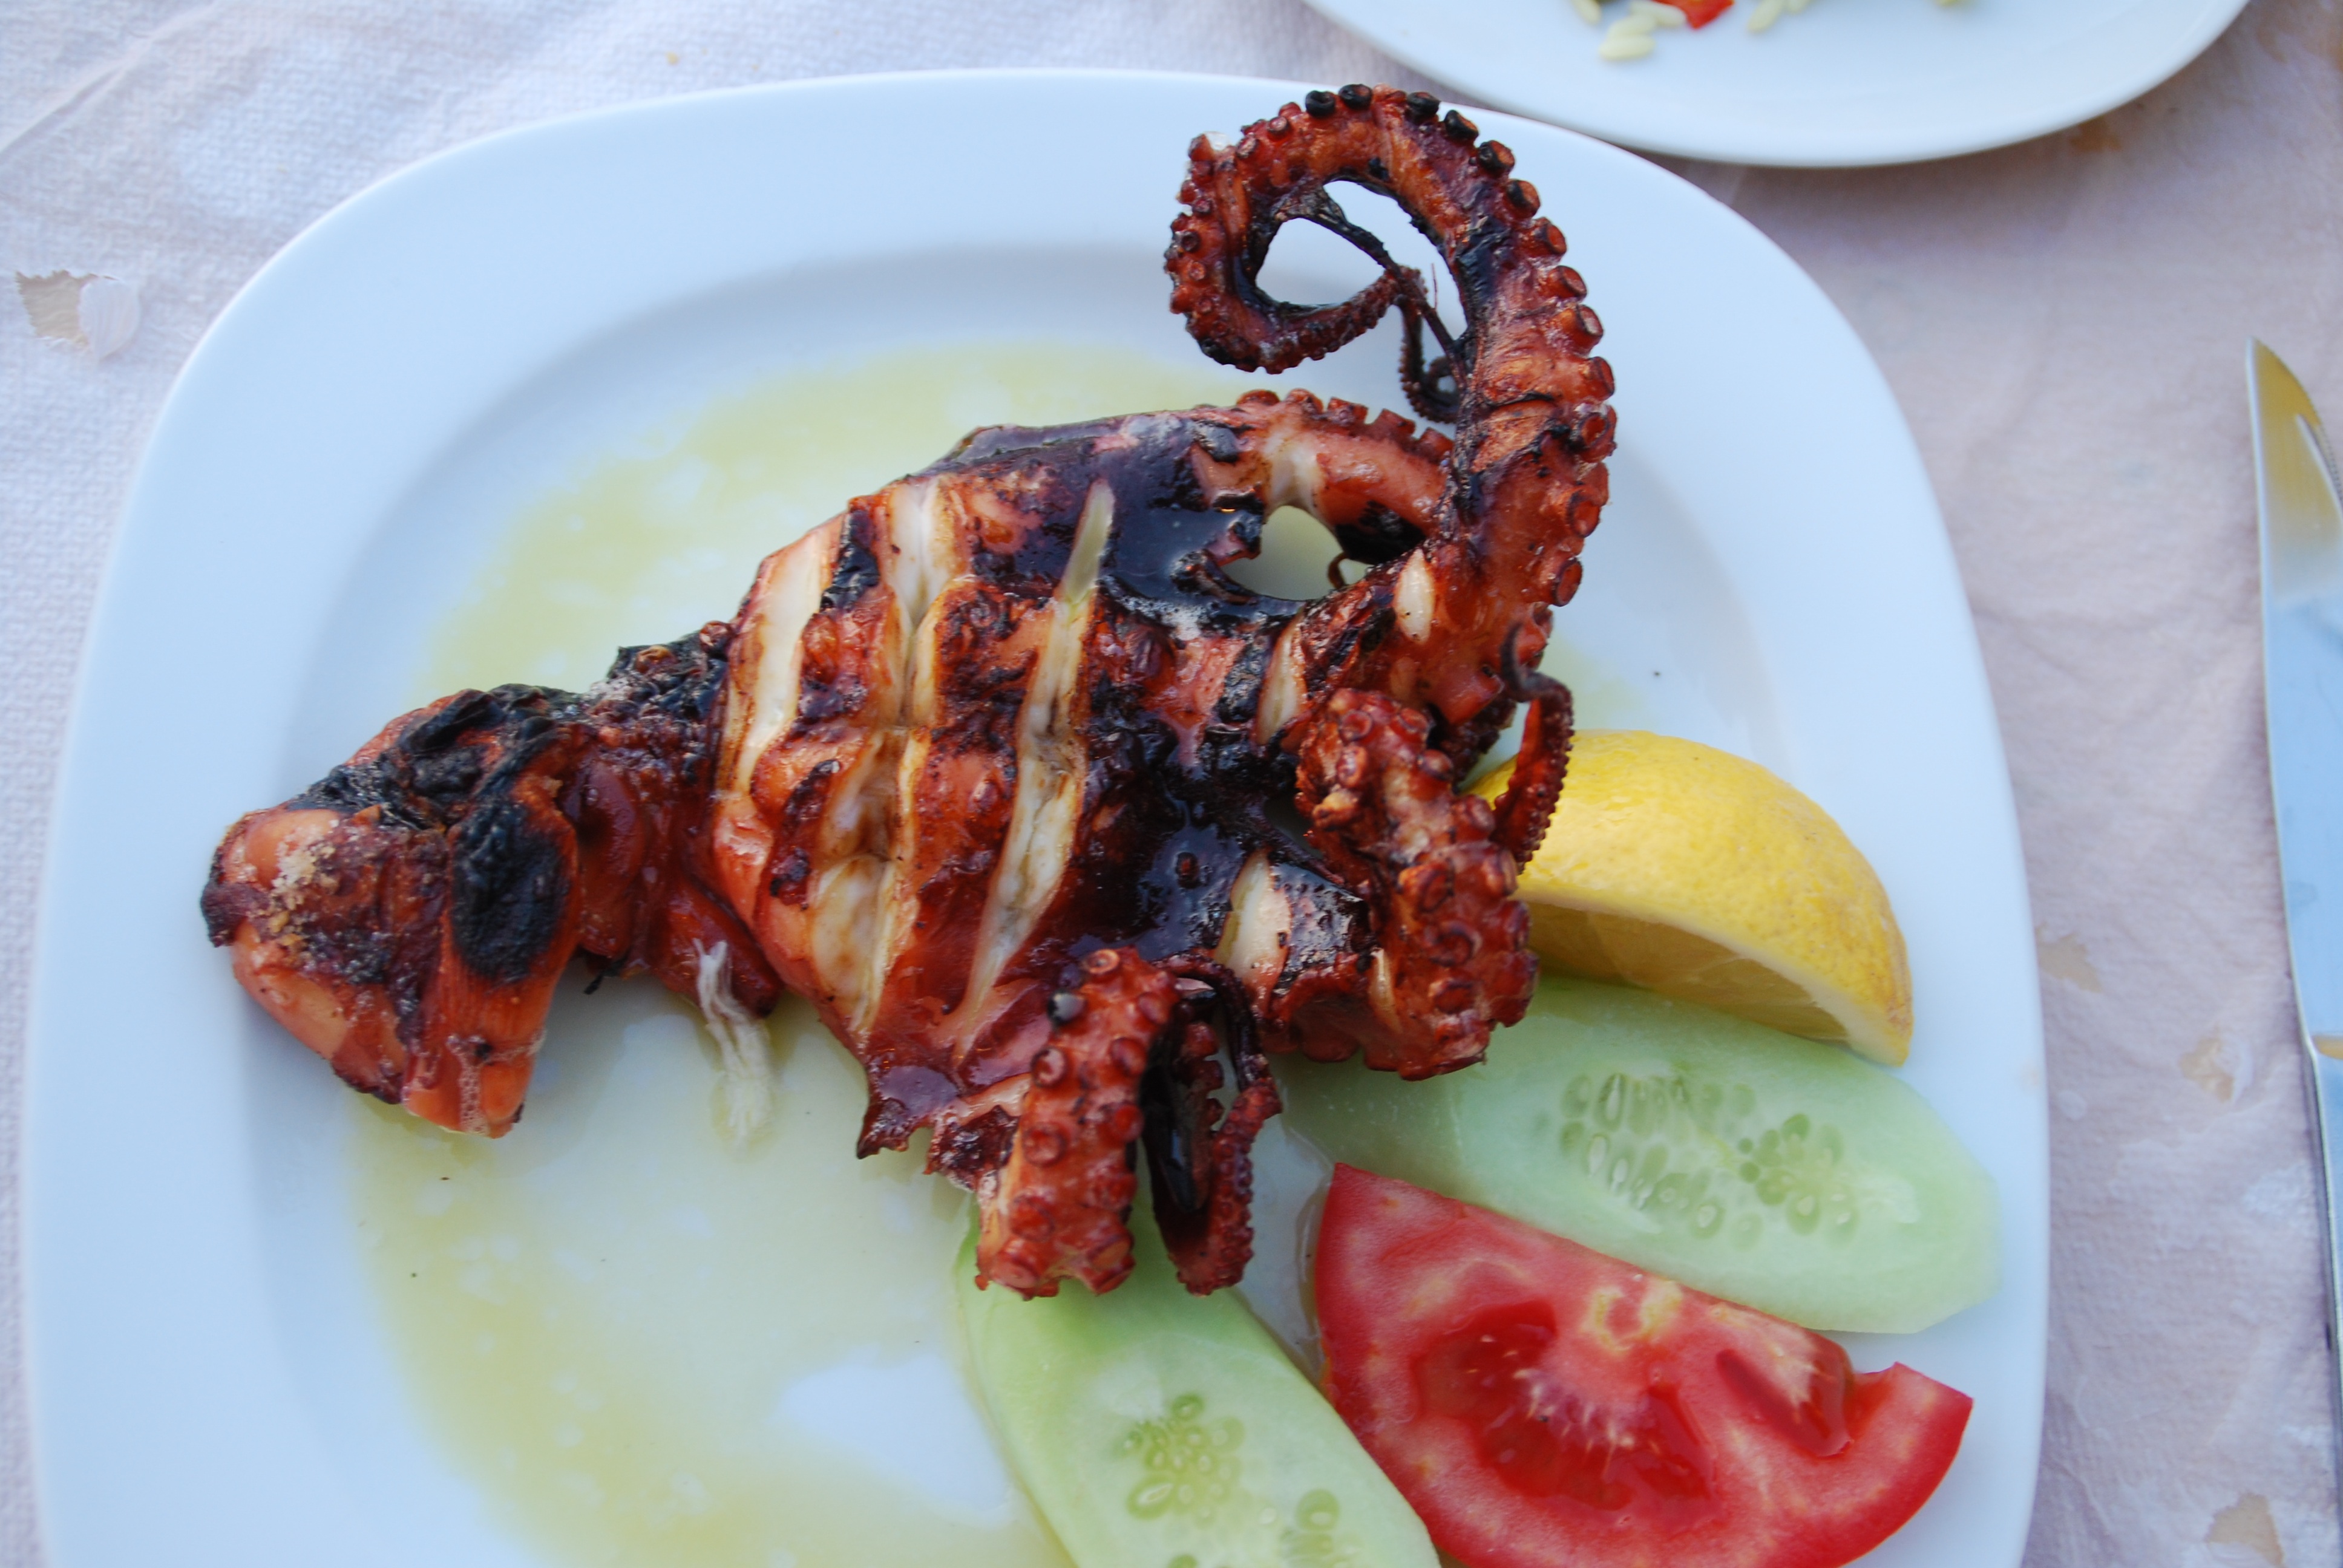
restaurant, dish, meal, food, produce, seafood, breakfast, meat, cuisine, delicious, octopus, gastronomy, grilled, crete, appetizing, calamari, fried food